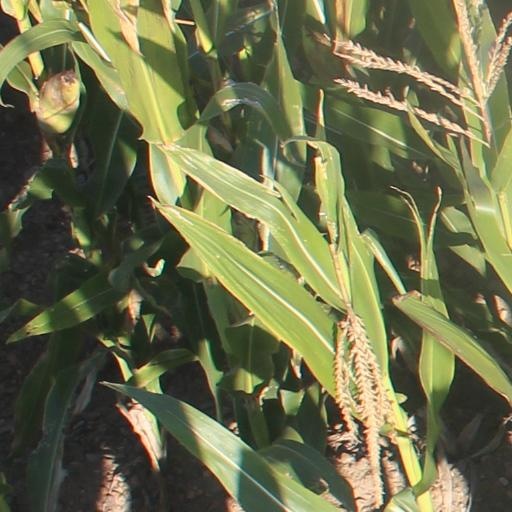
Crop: maize; corn